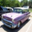
Label: automobile